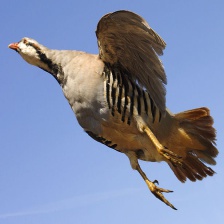
Species: CHUKAR PARTRIDGE
Scientific name: ALECTORIS CHUKAR
ImageNet parent category: partridge